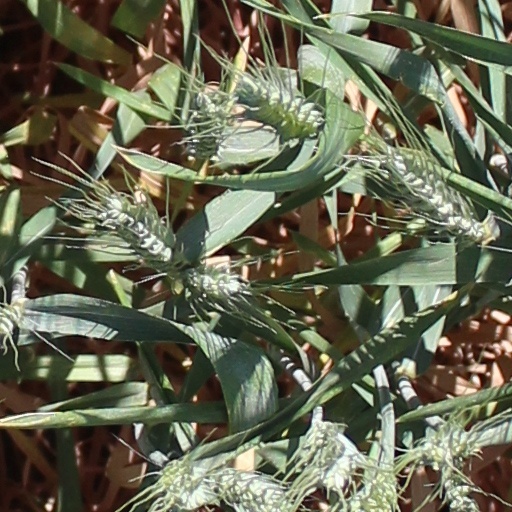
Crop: wheat